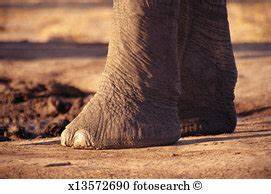
Label: elephant